Wiltshire Historic Buildings Trust

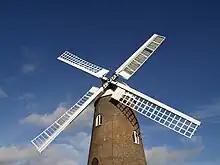
Wilton Windmill in 2008

The Trust was formed in 1967, its purpose being "to preserve property and buildings of architectural and historical interest in the county for the benefit of the nation". It is both a registered charity and a company limited by guarantee.